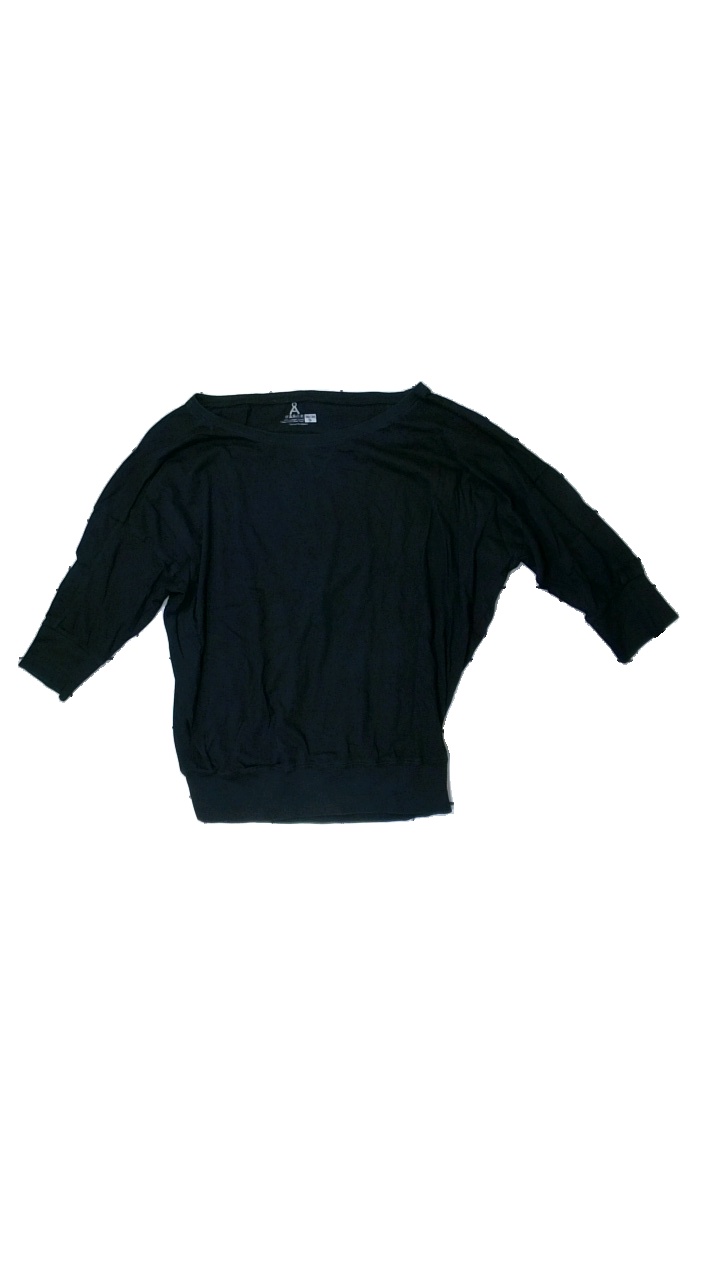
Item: Top (Ladies)
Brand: Åhlens
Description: Black top
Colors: Black
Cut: Loose
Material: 100% Cotton
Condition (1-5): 3
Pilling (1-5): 5
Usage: Reuse
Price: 50-100